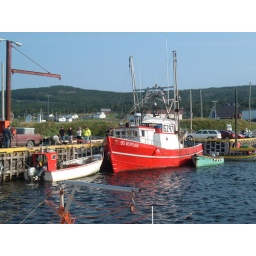
Another view of the red fishing boat in Rocky Harbour